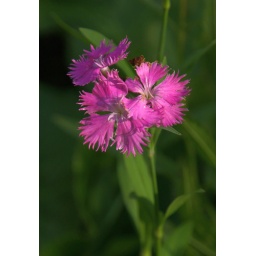
Three pink flowers at the Wishing Well in Riding Mountain National park